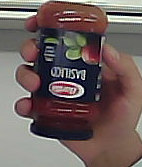
Product: barilla_pomodoro